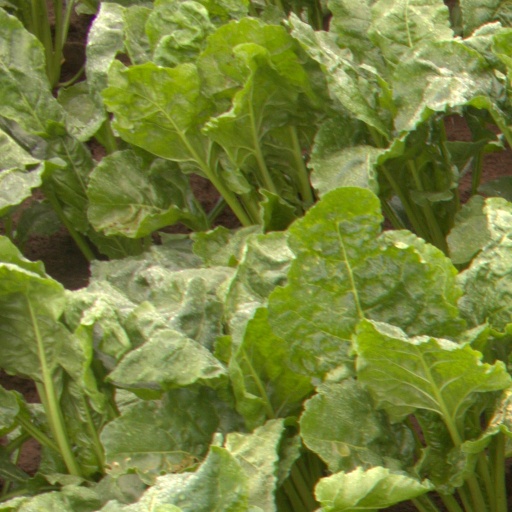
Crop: sugar beet